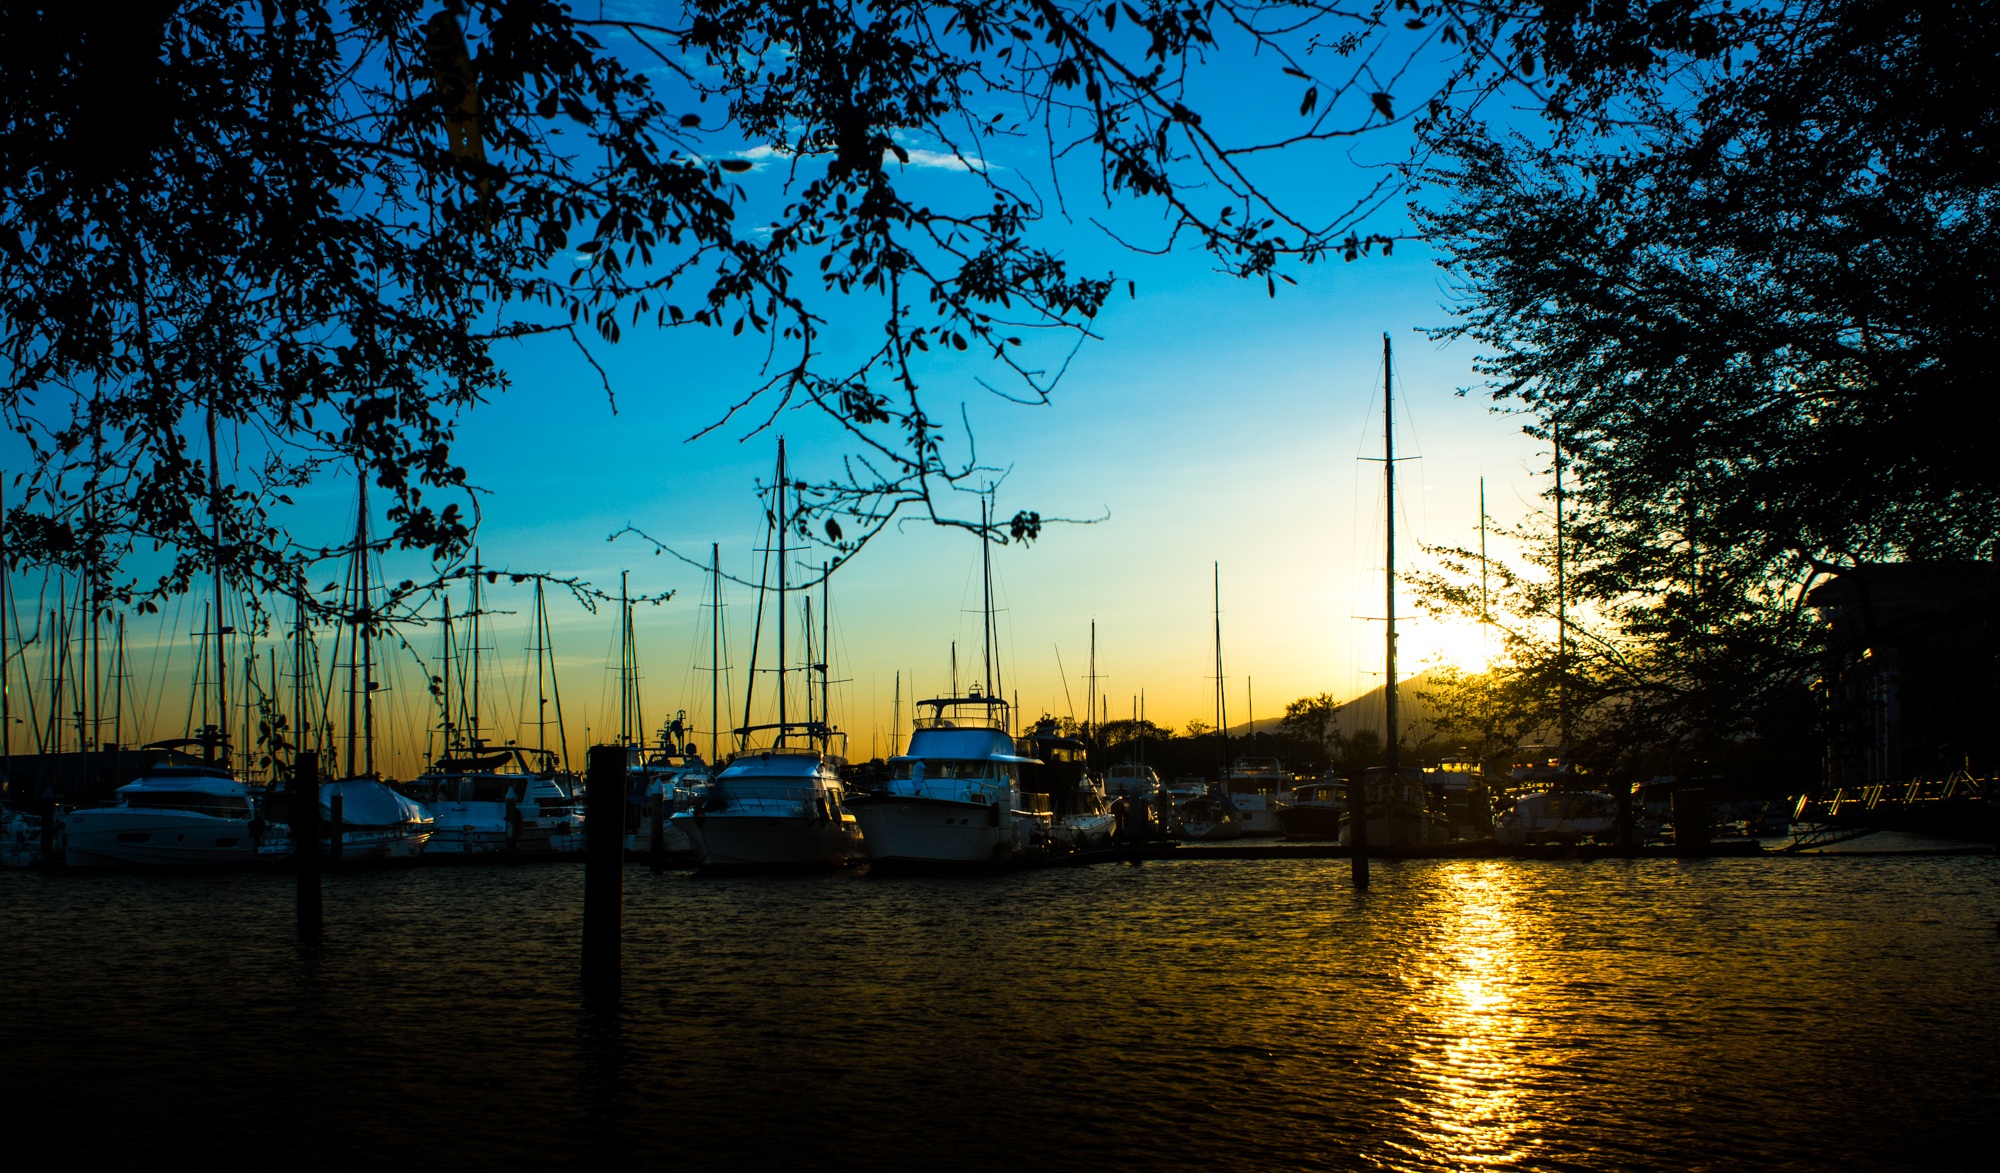
dock, sky, sunrise, sunset, night, sunlight, morning, lake, dawn, river, dusk, evening, reflection, marina, waterway, philippines, subicbay, yachtclub